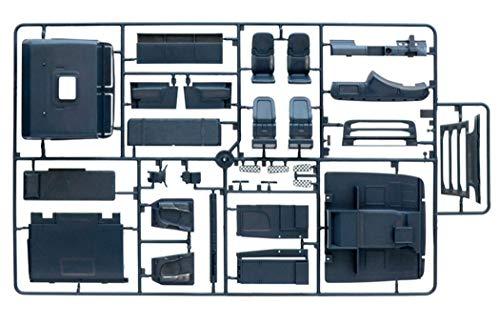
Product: Italeri 3930 1:24 - Scania R730 Streamline - Chimera
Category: Toys & Games | Toy Figures & Playsets | Playsets & Vehicles
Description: Scania R730 Streamline.
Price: $53.40
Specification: ProductDimensions:24.7x0.1x0.1inches|ItemWeight:8.5ounces|ShippingWeight:1.94pounds(Viewshippingratesandpolicies)|ASIN:B072R68KJR|Itemmodelnumber:3930|Manufacturerrecommendedage:10yearsandup